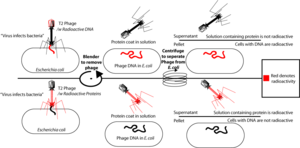
Les expériences de Hershey et Chase sont une série d'expériences menées en 1952 par Alfred Hershey et Martha Chase, confirmant que l'ADN est le support de l'hérédité, après la première démonstration en 1944 par Avery, MacLeod et McCarty. Alors que l'ADN était connu des biologistes depuis 1869, la plupart pensaient à l'époque que les protéines étaient le support physique de l'information génétique.